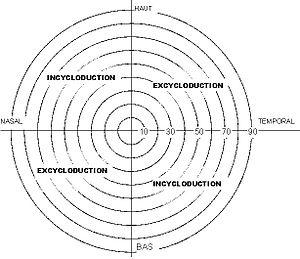
nature de la cycloduction en fonction de la direction d'observation
Les mouvements oculaires sont les rotations que les globes oculaires effectuent autour de leurs centres, et qui modifient la direction du regard. Ces mouvements sont provoqués par les muscles oculaires, et font partie intégrante du système visuel.